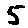
Label: 5